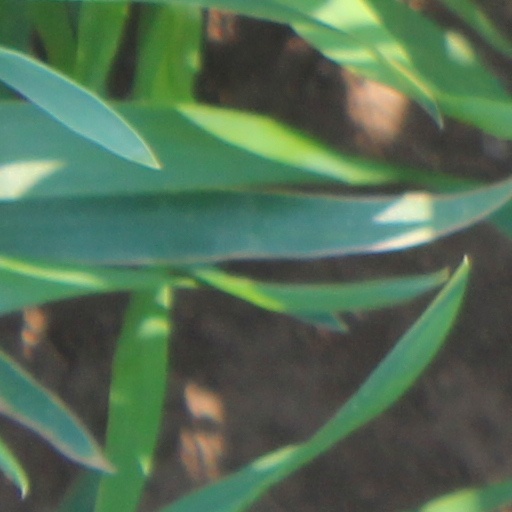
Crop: wheat